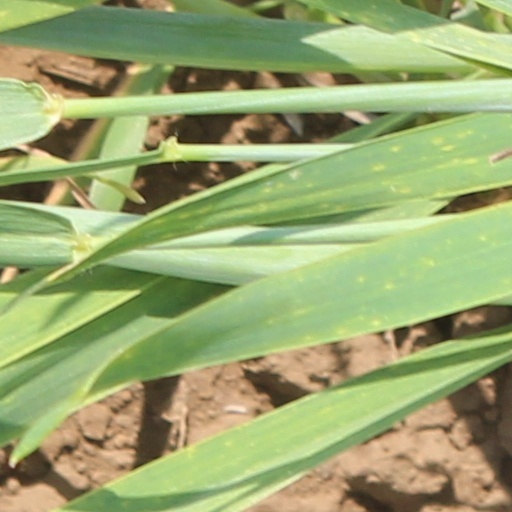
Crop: wheat